Rodolfo Valente

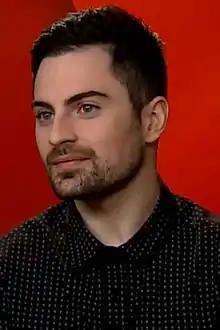
Valente in 2016

Rodolfo Arrabale Valente (born 8 March 1993) is a Brazilian actor best known for playing Rafael in the Netflix series "3%".